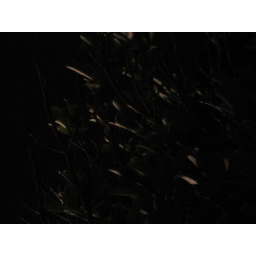
25.6.07 The tree outside our bedroom window, during a lull in the southerly gale howling outside.